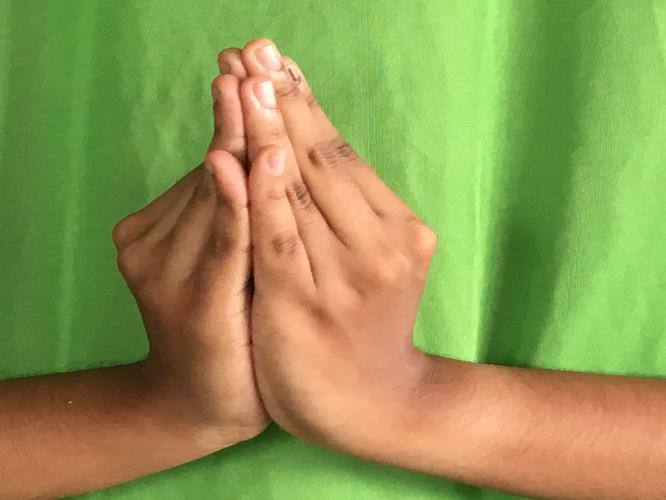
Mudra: Kapotham
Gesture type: double_hand